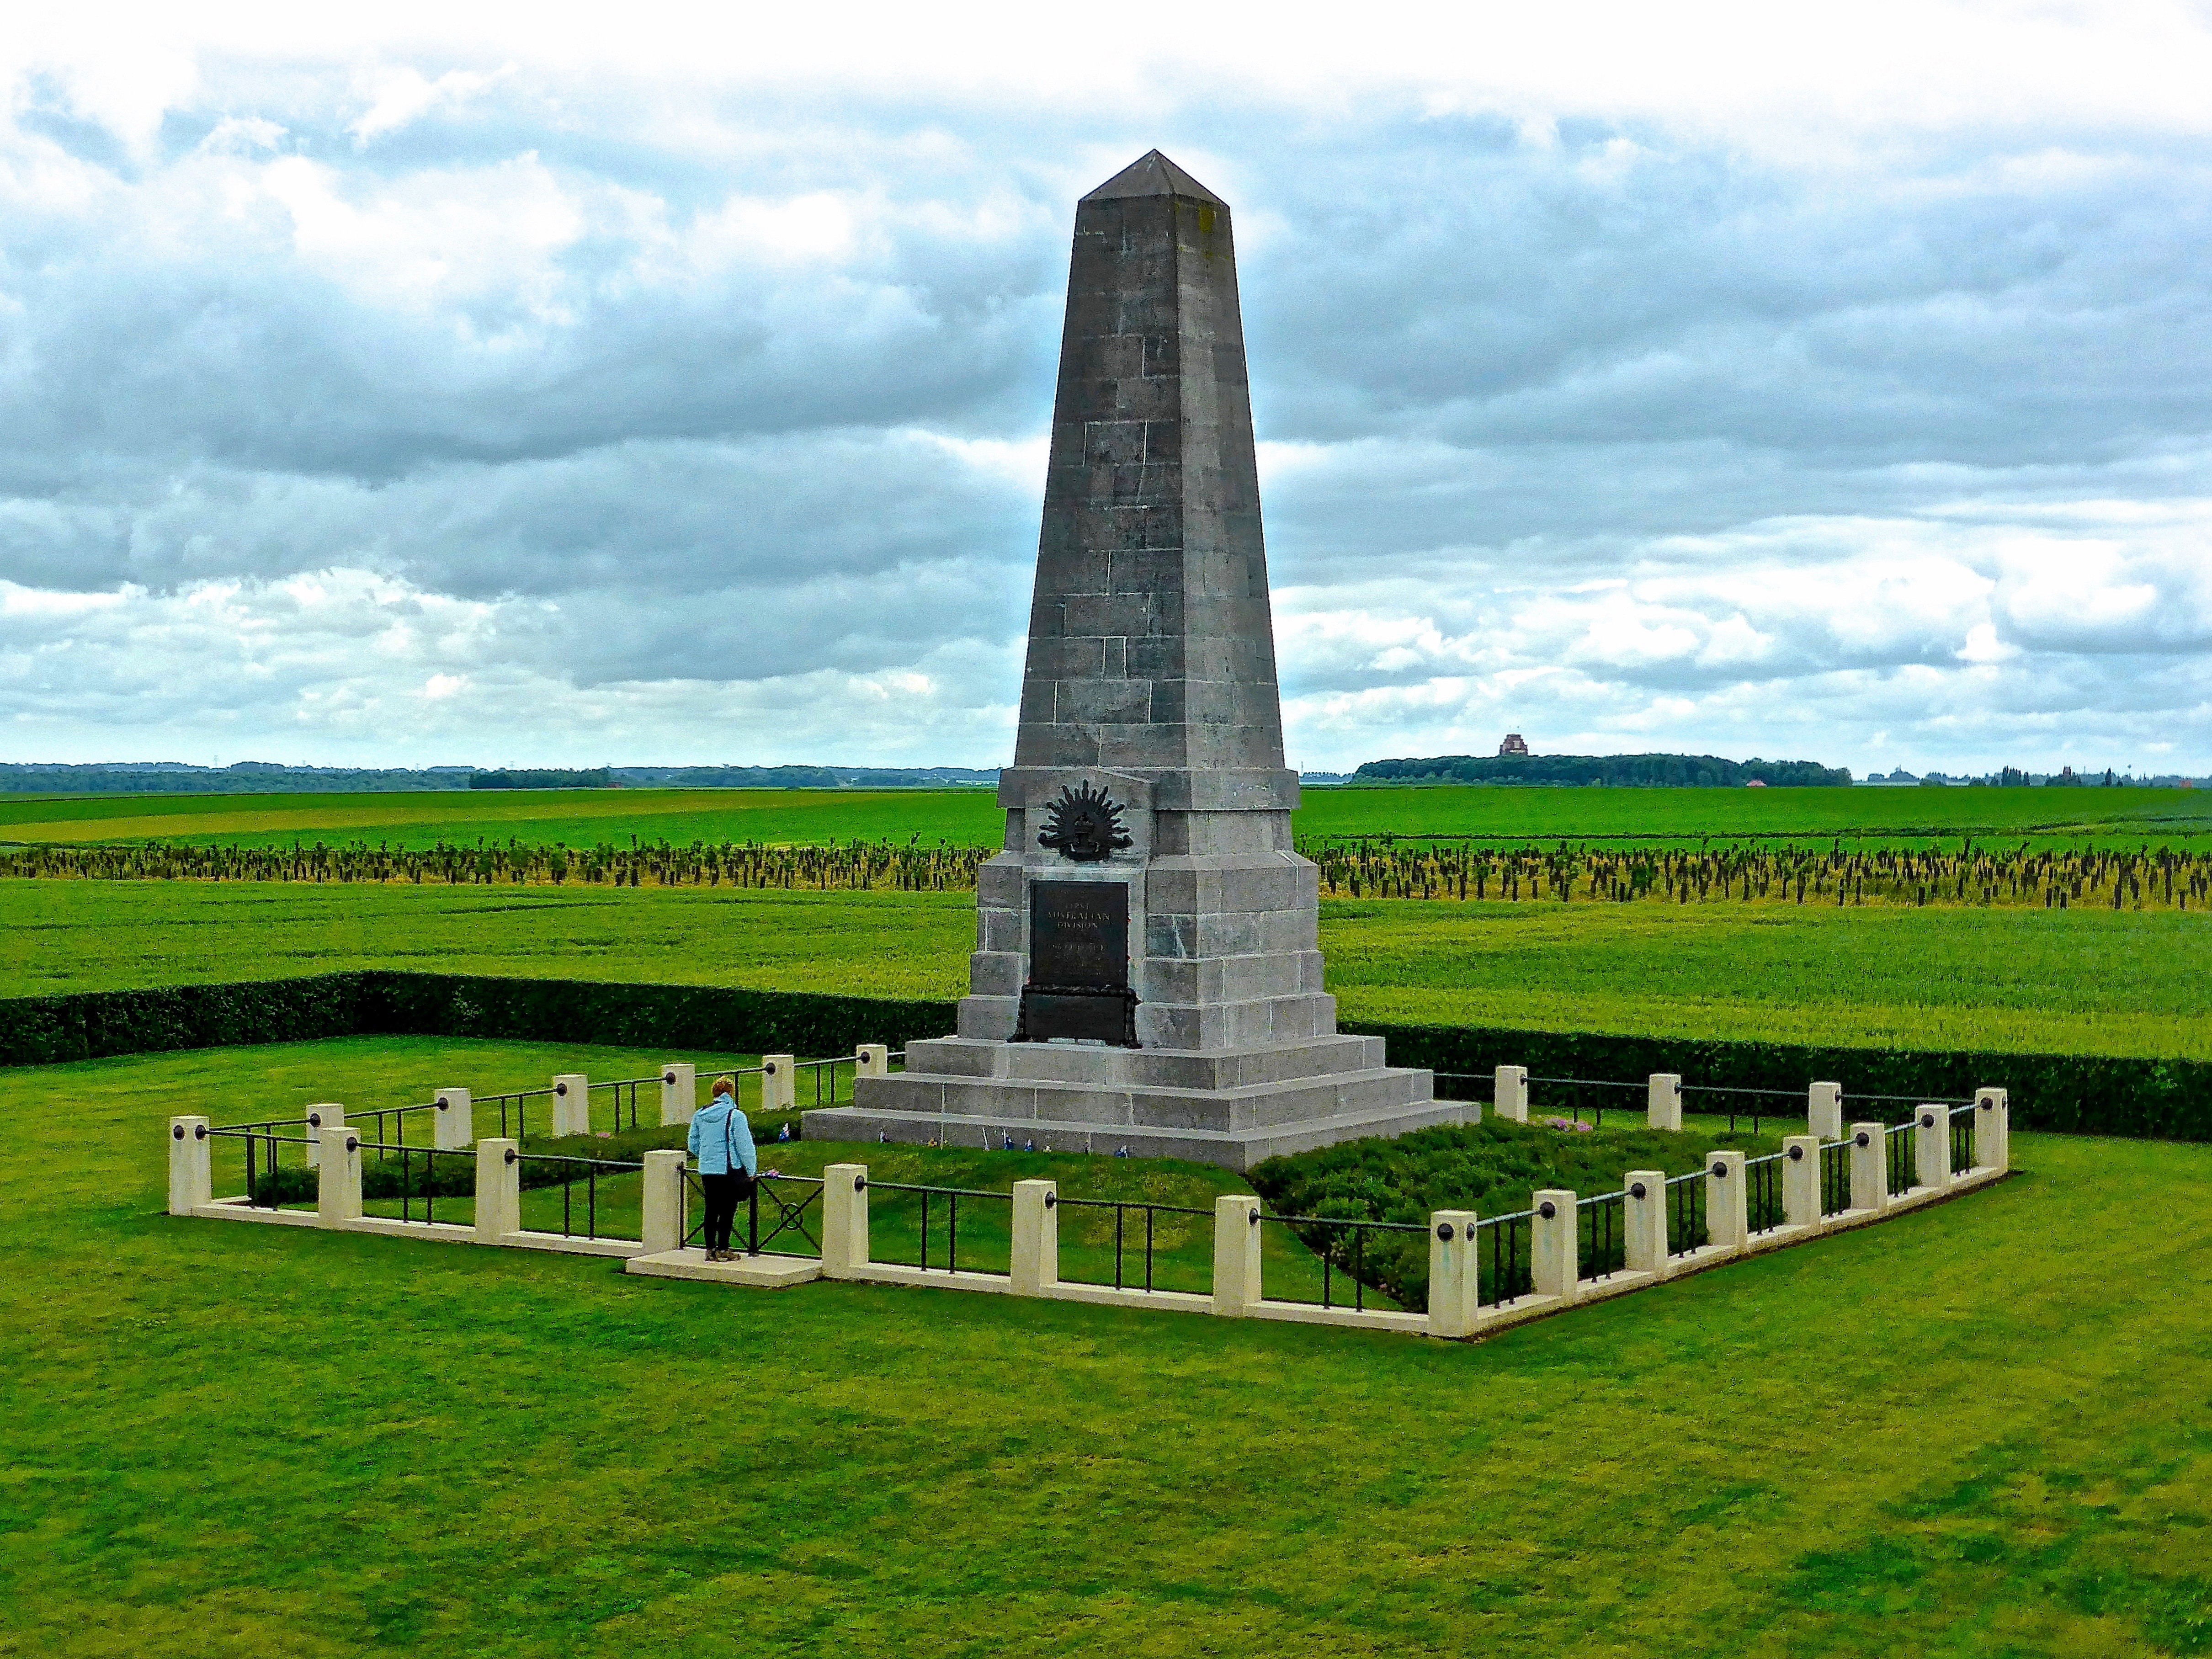
monument, military, france, symbol, landmark, plain, australian, memorial, remembrance, archaeological site, historic site